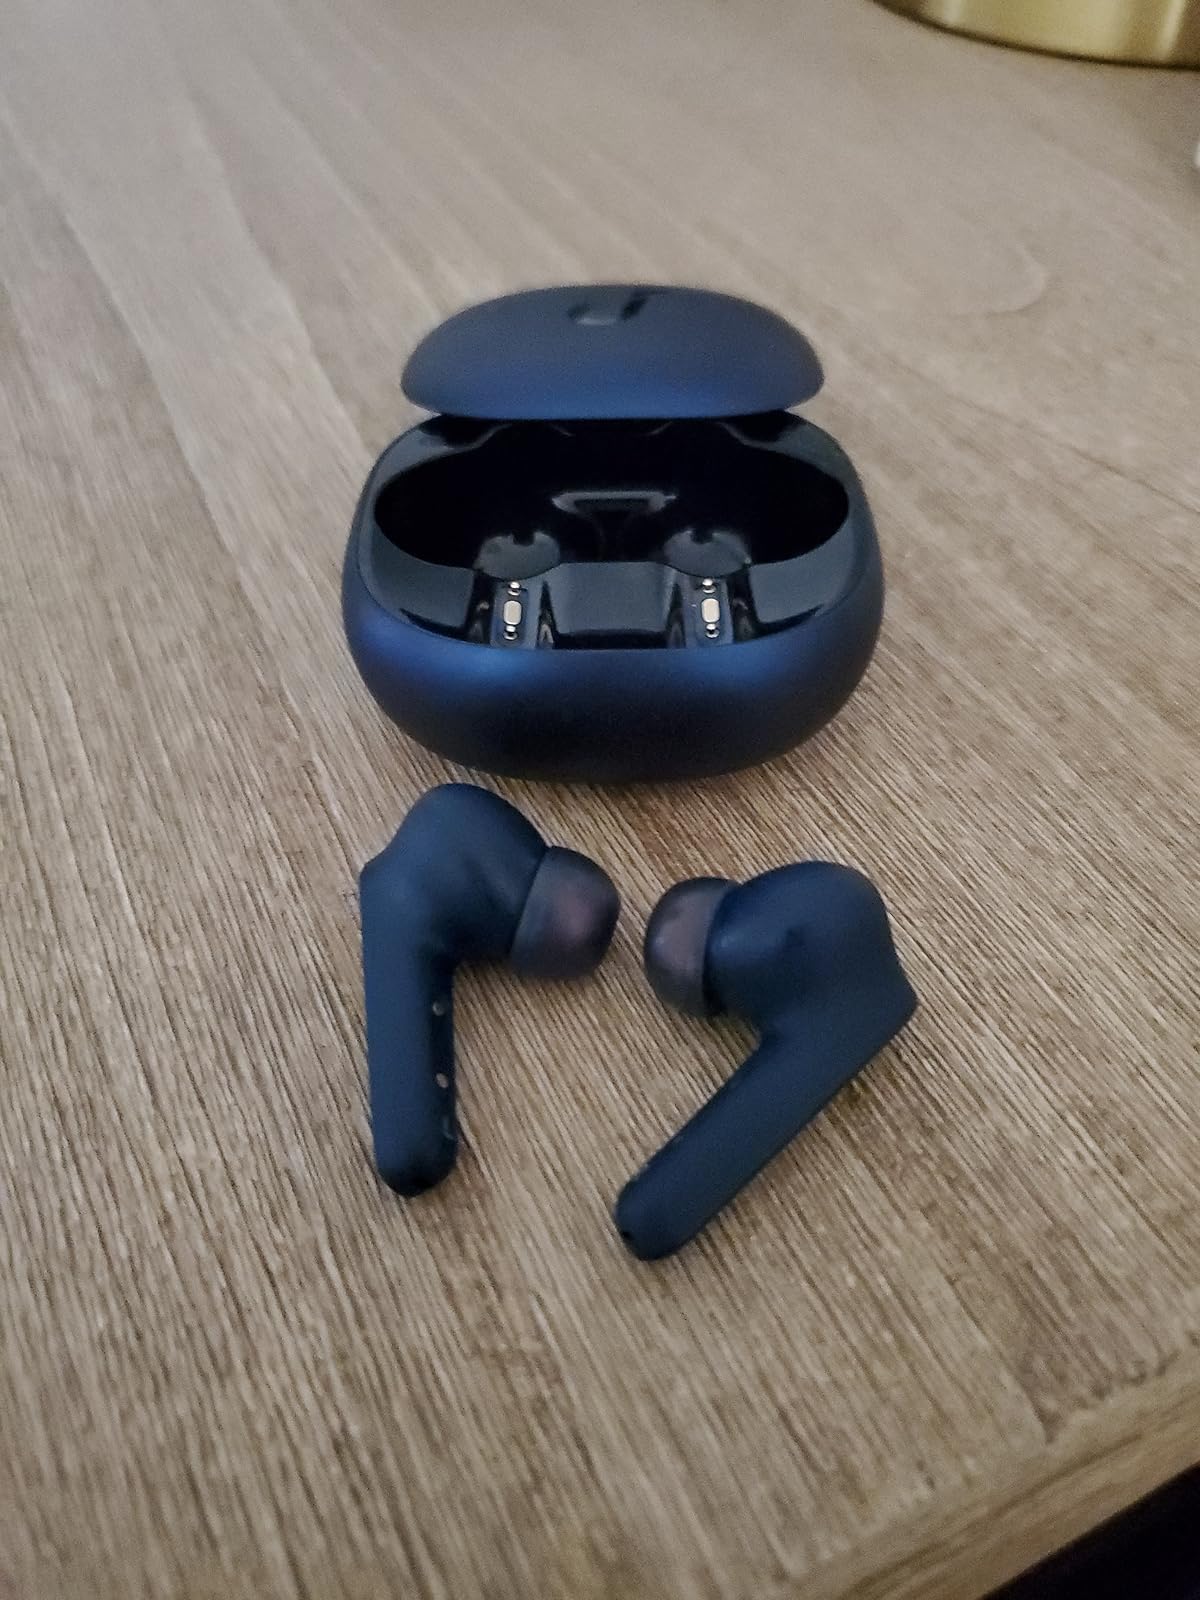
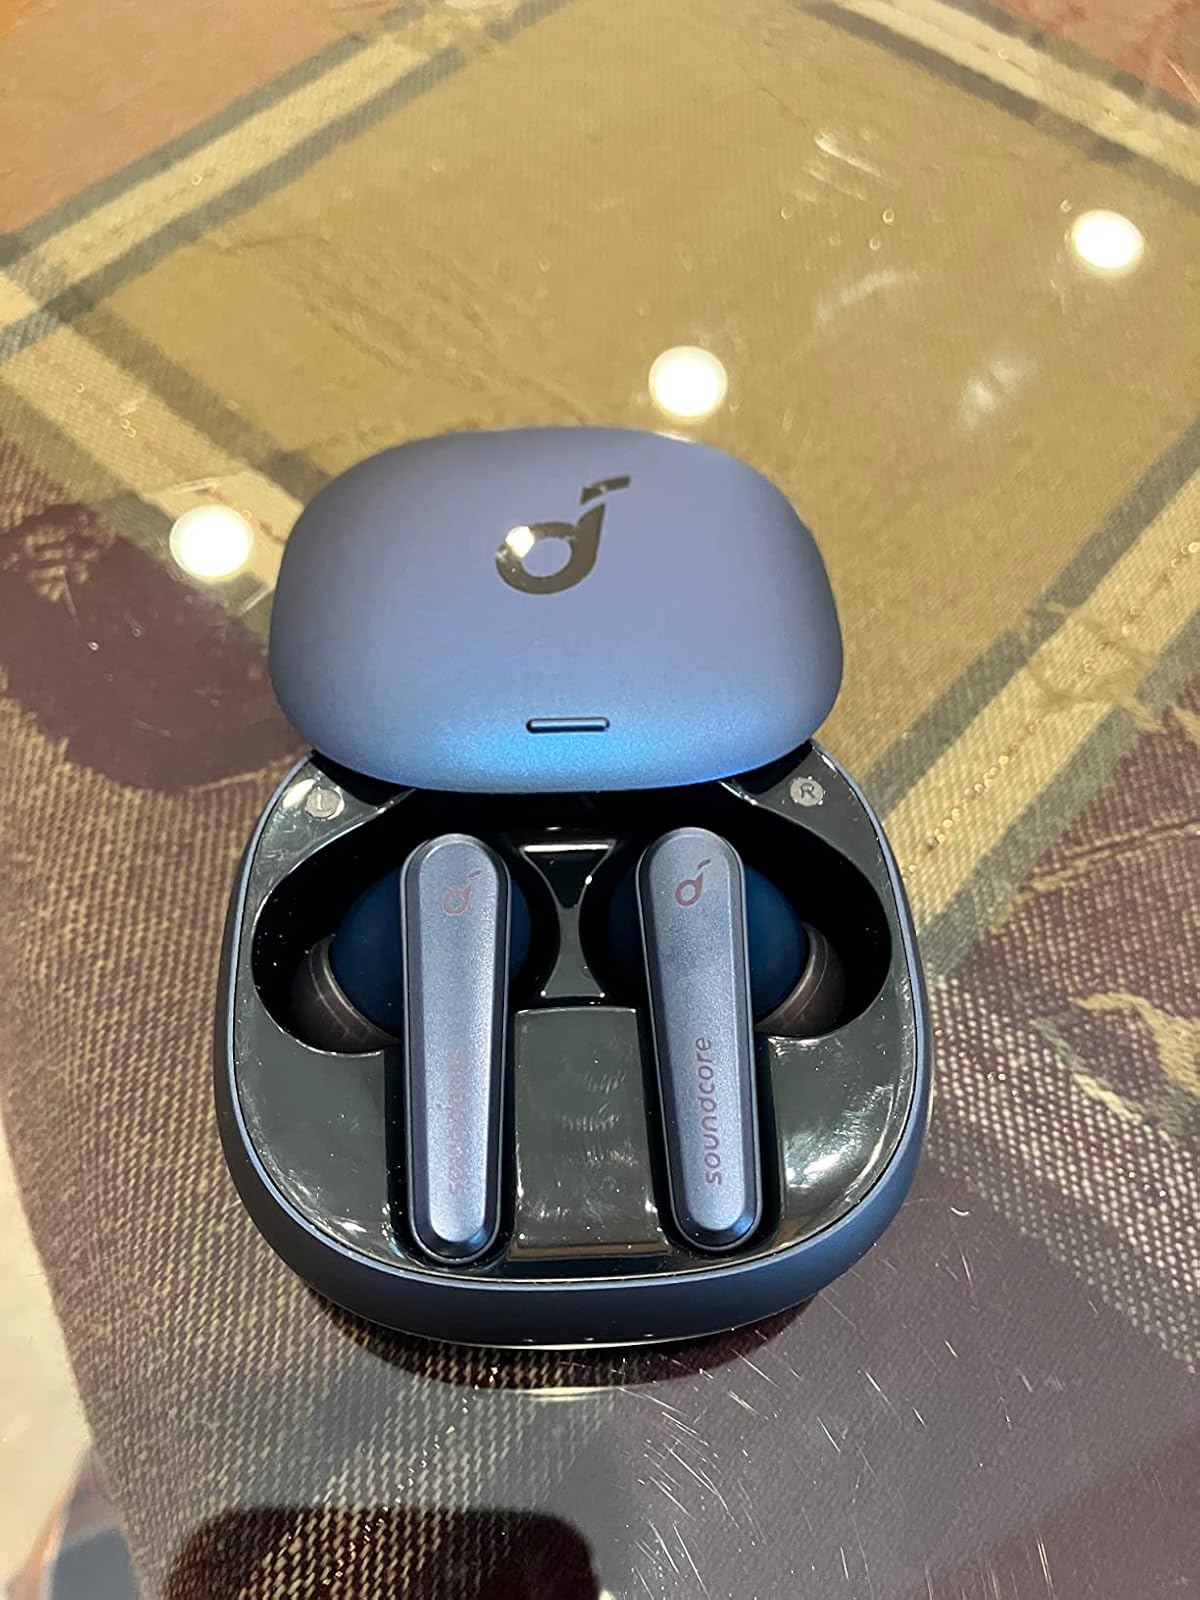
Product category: earbuds
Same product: yes